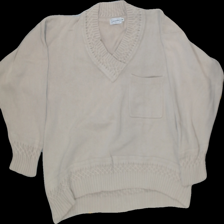
View: front
Type: Sweater
Category: Ladies
Brand: Not Applicable
Colors: Beige
Material: 100%cotton
Pattern: Plain
Cut: Regular, V-collar
Size: M
Trend: No trend
Stains: No
Price range: 50-100
Recommended usage: Reuse